1966 Dhabyani coup d'état

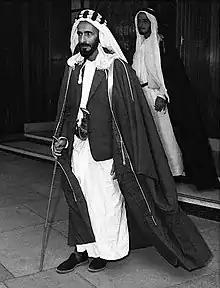
Shakhbut in 1961

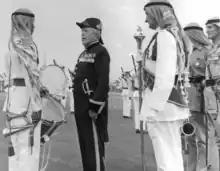
Hugh Boustead, one of the principle British organizers of the coup, during his service farewell parade in 1967

During the 200-year rule of the Al Nahyan dynasty, the Emirate of Abu Dhabi was the scene of a series of succession conflicts, including palace coups, royal plots and assassinations. In 1928, Sheikh Shakhbut bin Sultan Al Nahyan became ruler of Abu Dhabi following a coup led by Sheikh Khalifa Al Nahyan, which killed his predecessor, Sheikh Saqr bin Zayed Al Nahyan. Saqr, in turn, had seized power through a 1926 royal plot, which resulted in the assassination of Sheikh Sultan bin Zayed Al Nahyan, Shakhbut's uncle.